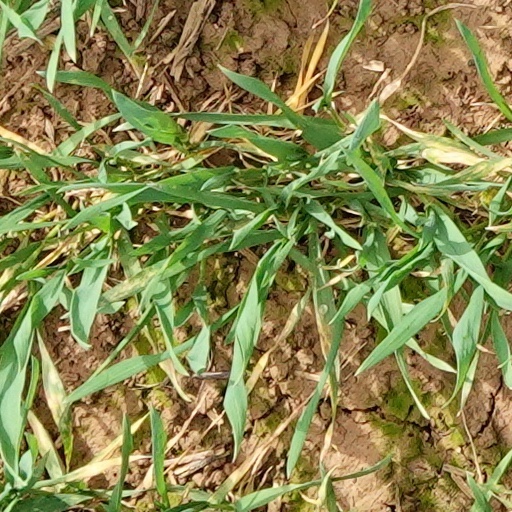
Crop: wheat